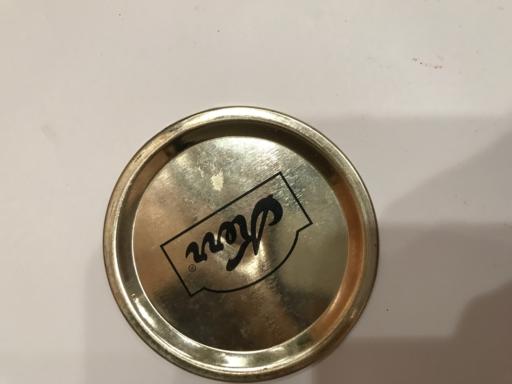
Label: metal